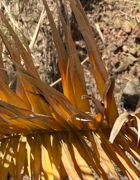
Label: Magnesium Deficiency